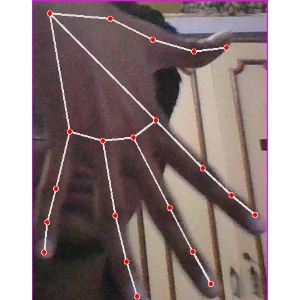
अक्षर: ढ